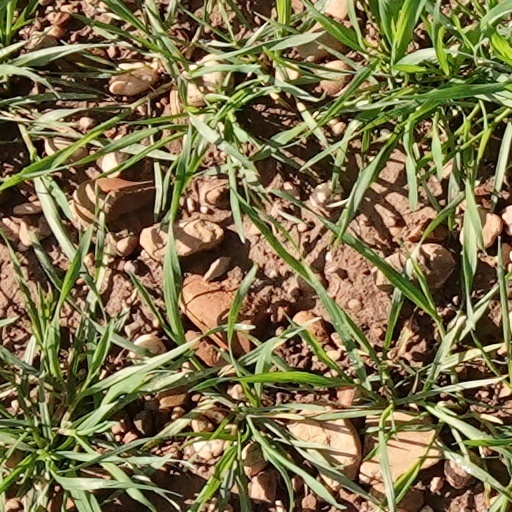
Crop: wheat